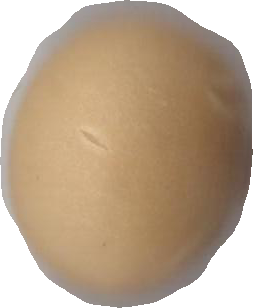
Variety: Dega